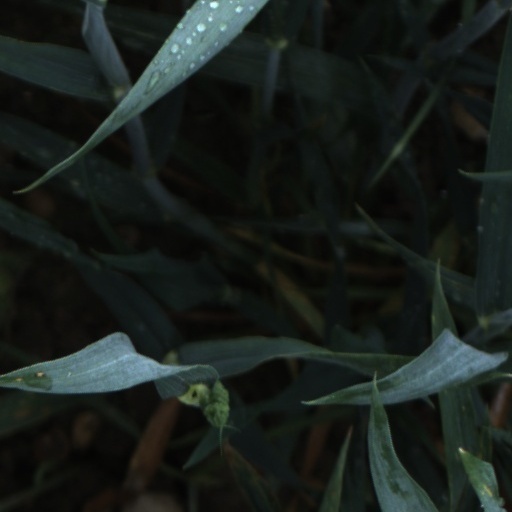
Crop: wheat